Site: brandenburg
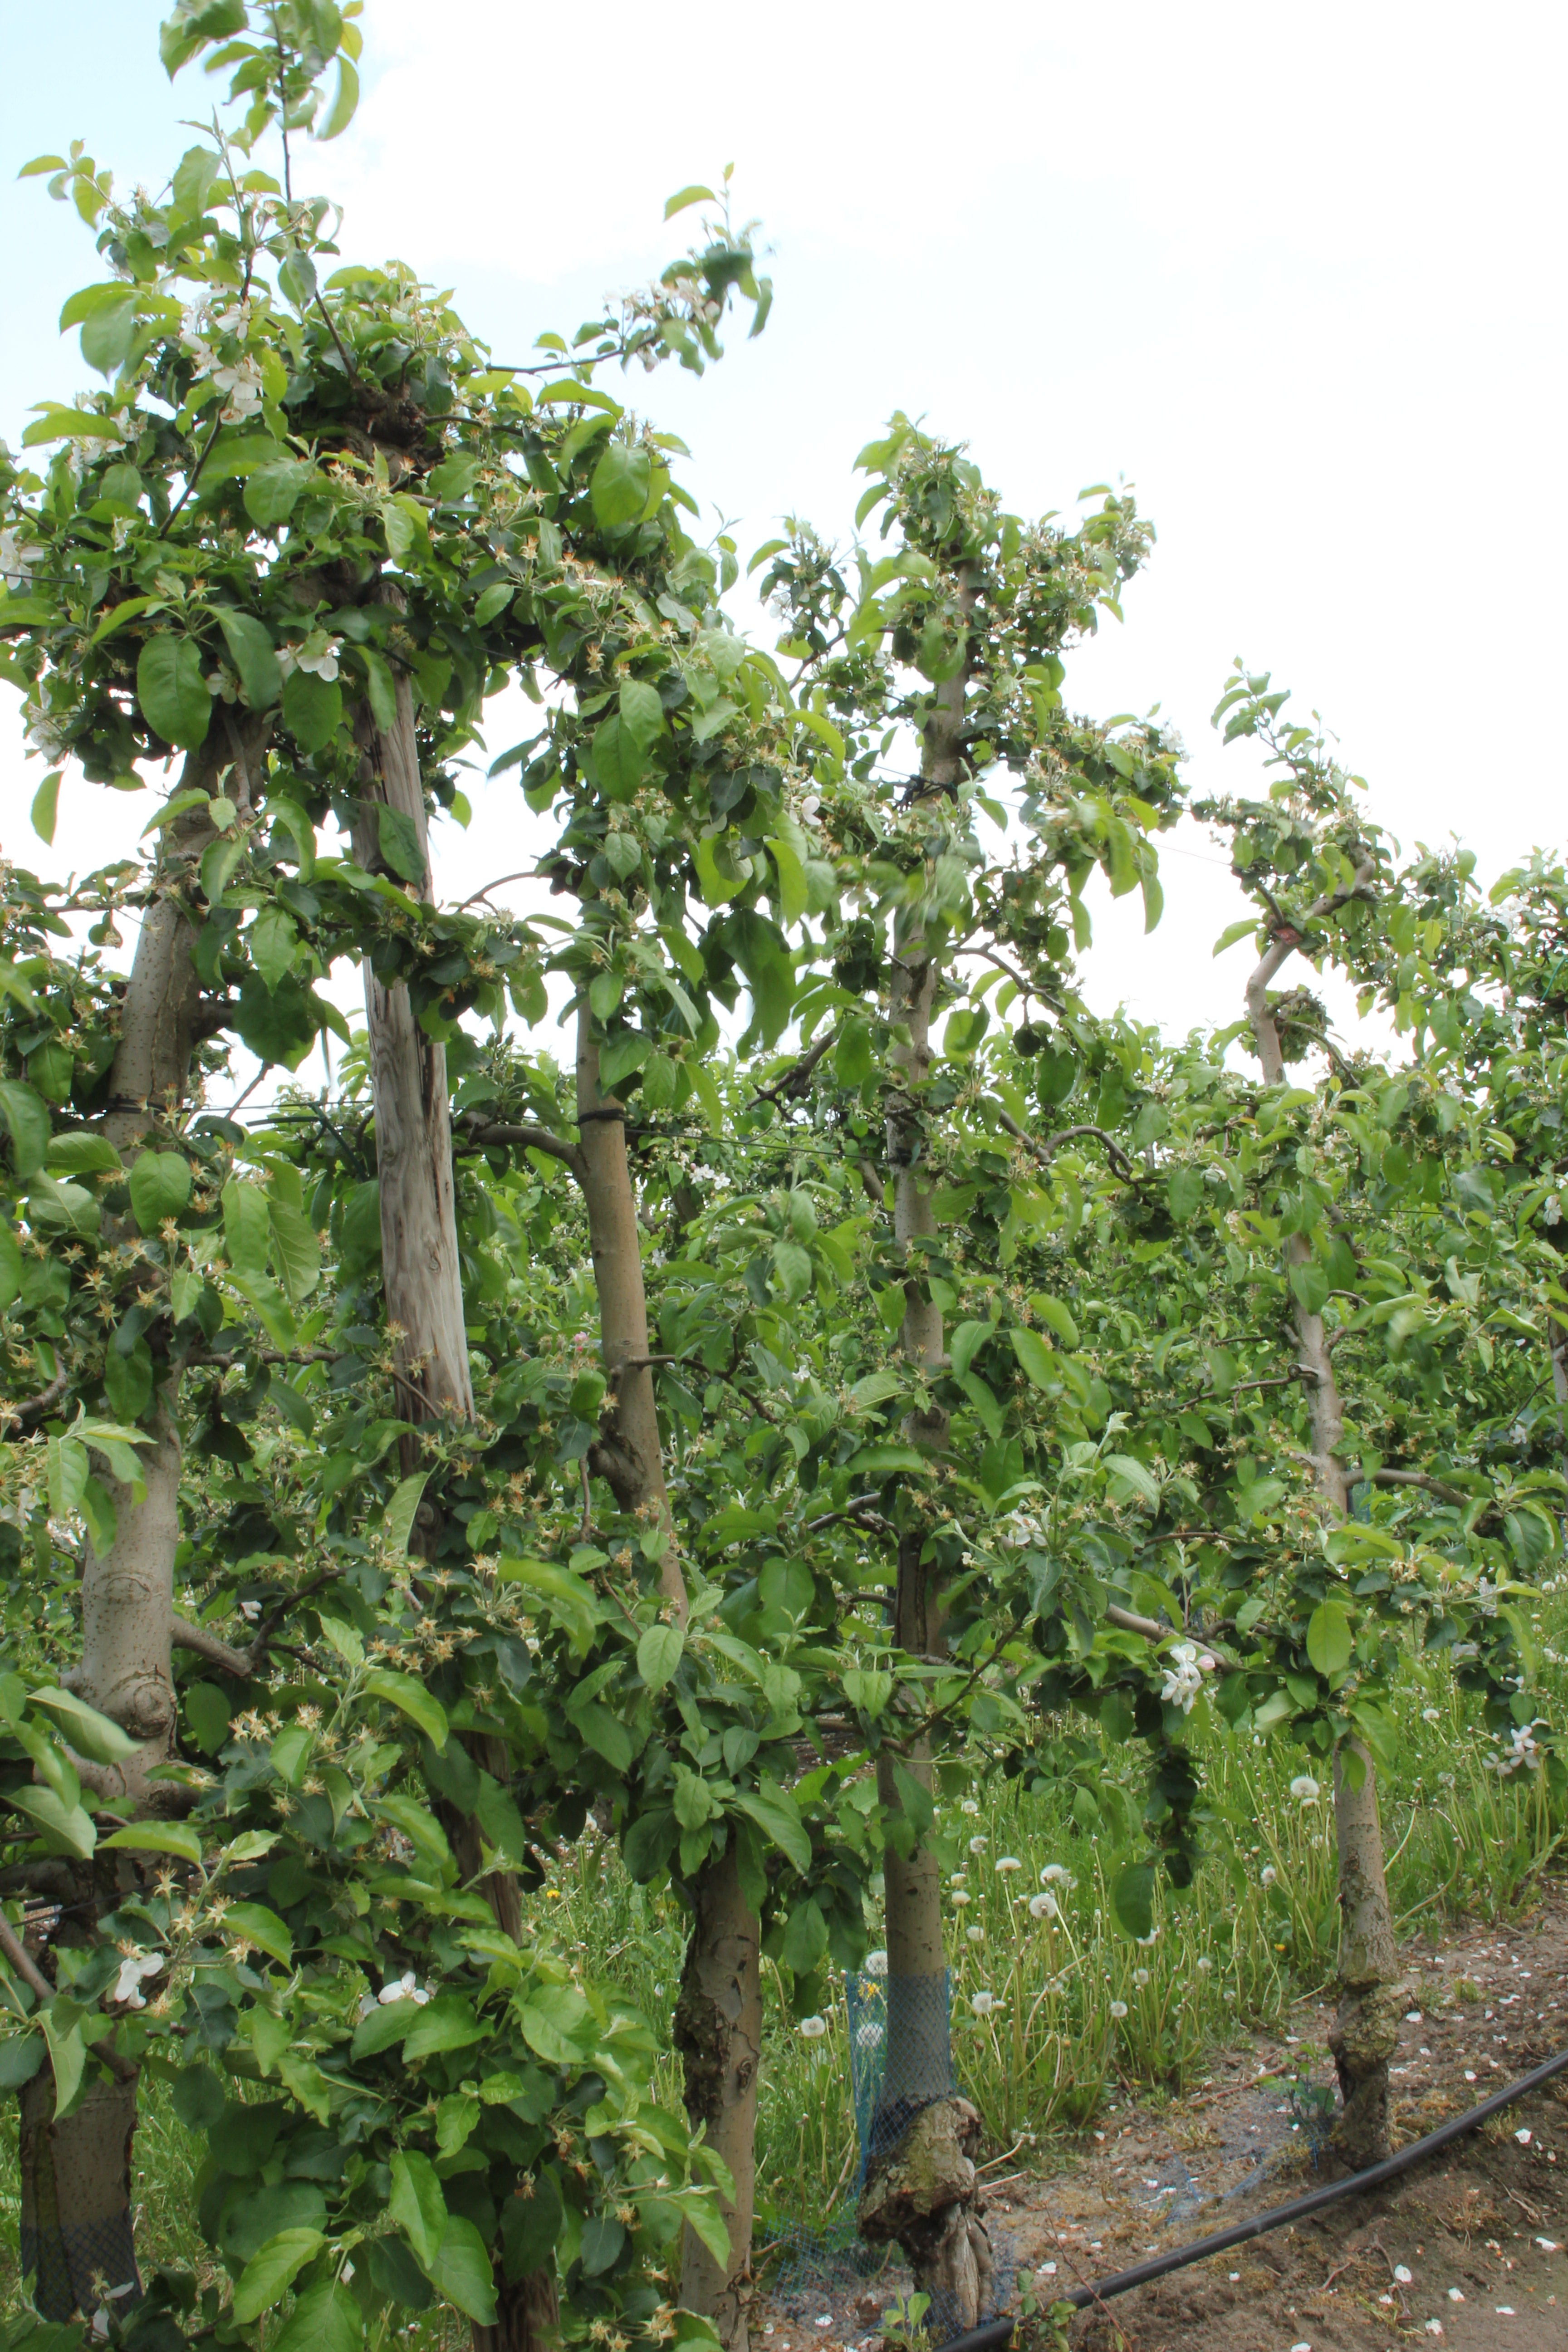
Growth stage (BBCH 67): Flowering